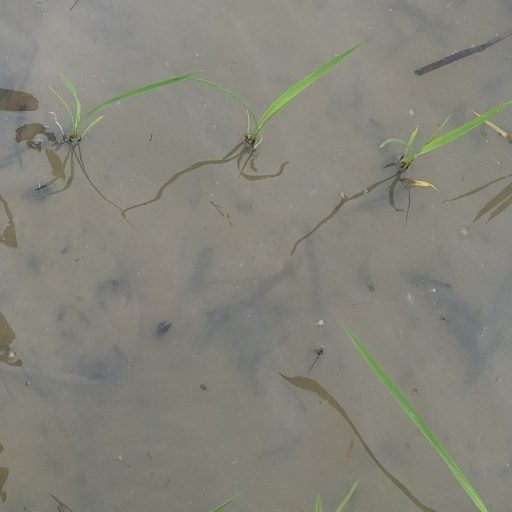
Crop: rice